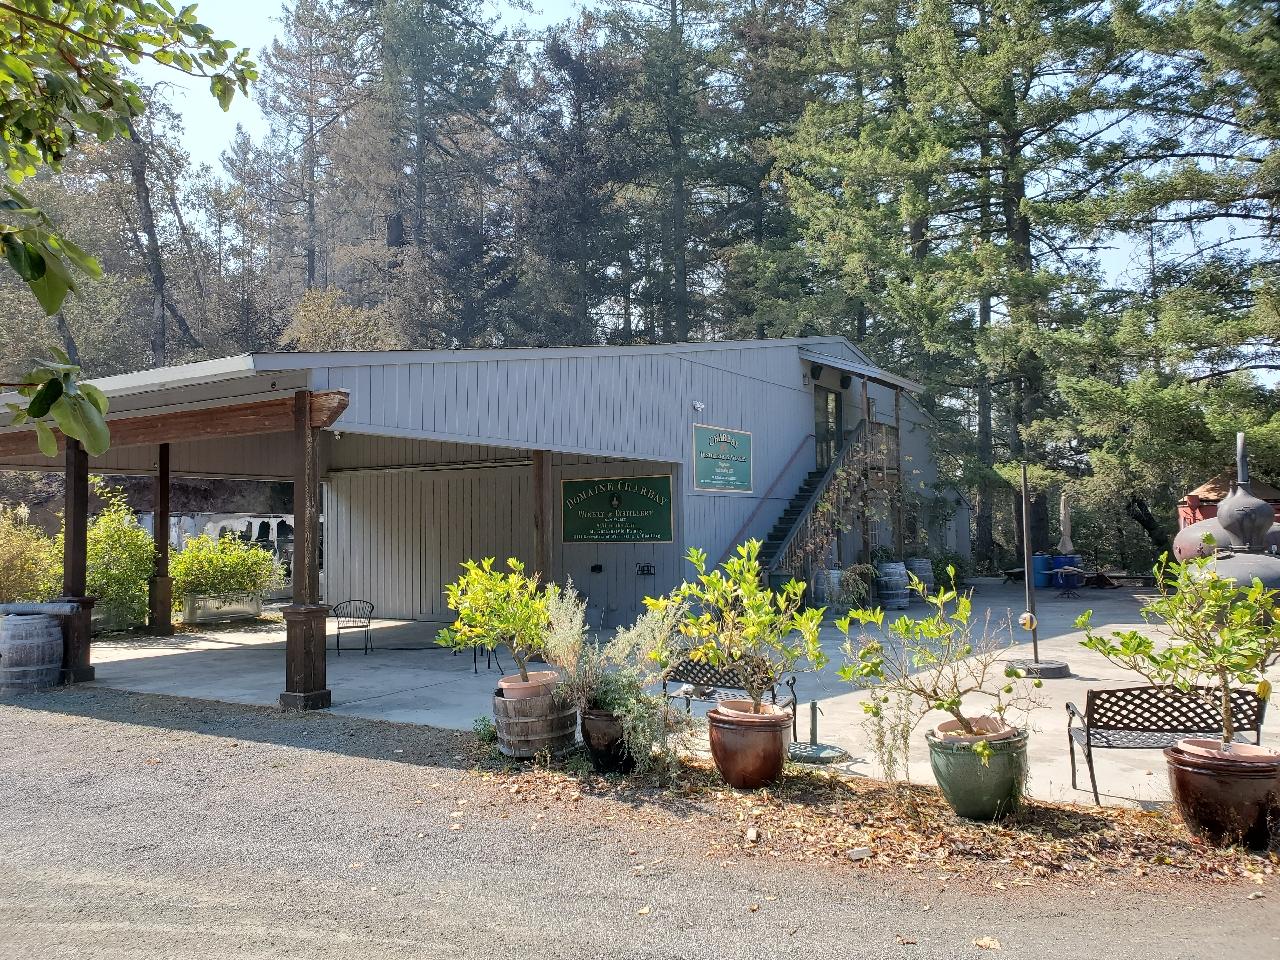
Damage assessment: no_damage